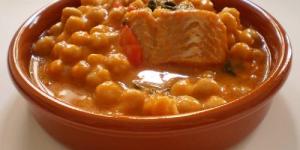
garbanzos con bacalao olla rapida